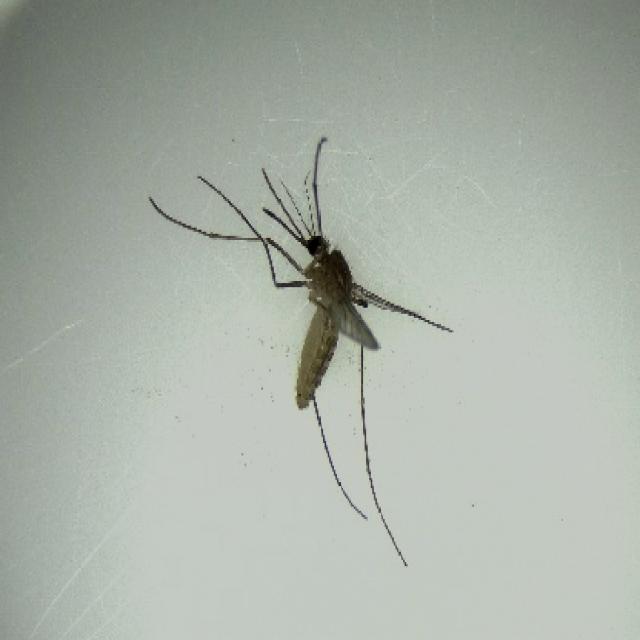
Species: culex_pipiens